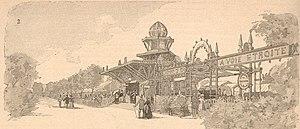
Chemin de Fer-Tramway Decauville de l'Exposition Universelle Paris 1889
Le chemin de fer intérieur de l'Exposition universelle de 1889, était un chemin de fer à voie étroite Decauville d'une longueur de trois kilomètres, utilisé lors de l'Exposition Universelle de Paris du 6 mai au 31 octobre 1889 ; il partait de l'esplanade des Invalides pour rejoindre l'avenue de Suffren.